Turkish State Railways

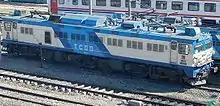
E43000 electric locomotive

With the success of electrifying suburban lines, the State Railways turned to electrify important main lines. The main reason for this is that tough gradients would be easier to climb with electric traction than steam or diesel traction. On February 6, 1977, TCDD finished the electrification as well as major earthworks of the Gebze-Adapazarı part of the İstanbul–Adapazarı main line. The State Railway then turned to electrify the entire İstanbul-Ankara main line, to try to save its diminishing reputation. Construction started in 1987. Forty-five E43000 electric locomotives were ordered from Toshiba and built in Eskişehir by Tülomsaş, to be used on the line. Electrification was completed between Arifye and Eskişehir and electric trains began to run in 1989. Electrification was connected to Ankara in 1993. The major ore route between Divriği and İskenderun was electrified in 1994 to make it easier for heavy trains to go up steep gradients. İstanbul to Edirne and Kapıkule was electrified in 1997 and 15 new E52500 electric locomotives were delivered from ASEA in 1998. In an attempt to revive İzmir's suburban network, Alsancak-Cumaovası and Basmane-Aliağa lines were electrified in 2001 and 2002 respectively. However these were not used at all. In 2006 the wires were taken down and the line was re-electrified completely between 2006 and 2010. This line opened on August 30, 2010, between Alsancak-Cumaovası and October 29, 2010, between Alsancak and Aliağa.